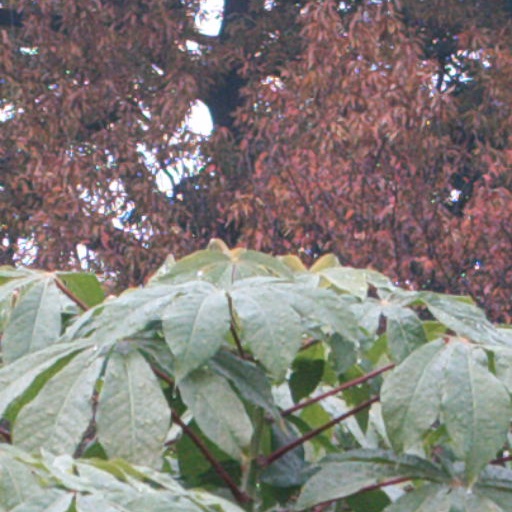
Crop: cassava